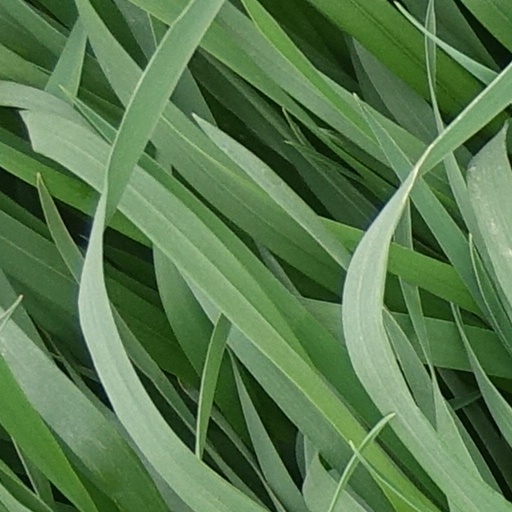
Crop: wheat